Stoneham station

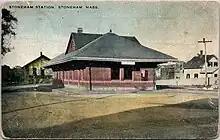
Circa-1910 postcard of the station

The railroad depot is located two blocks east of its Central Square, at the northeast corner of Franklin and Pine Streets. It is a single-story brick building resting on a granite foundation, with a shallow-hipped roof whose extended eaves are supported by large brackets. The roof is pierced by cross gables which have fanlight windows that have been blocked up. It is oriented with its long facade facing Pine Street, with the former railroad right-of-way on the other side (now used for parking on this parcel, and not readily evident in adjacent parcels).